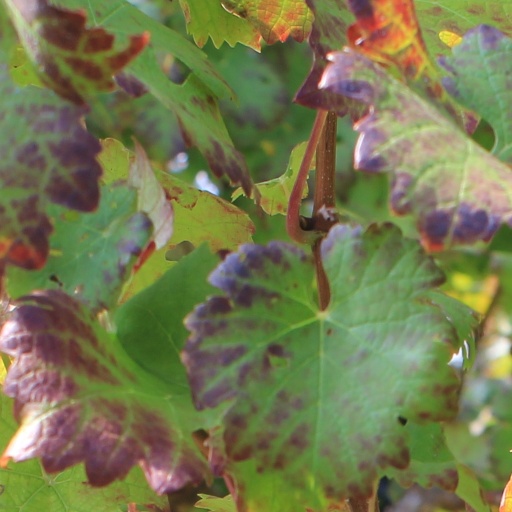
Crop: grape